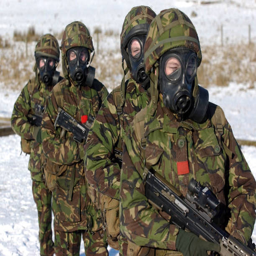
soldiers based , wear protection while training on nearby ranges